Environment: real
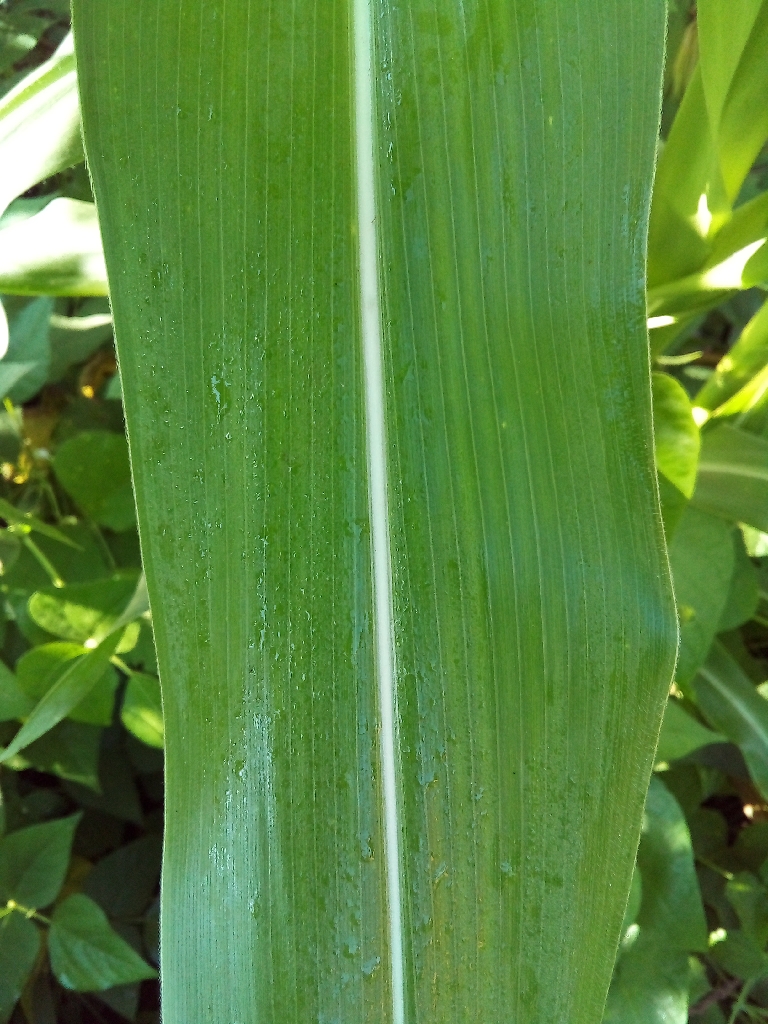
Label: healthy